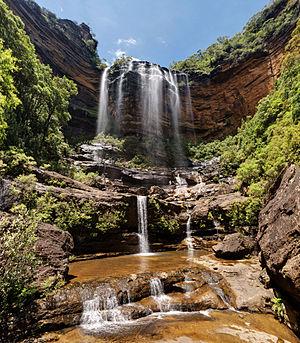
Partie haute des chutes de Wentworth Falls, vues du sentier du National Pass dans Jamison Valley, dans les Montagnes Bleues, en Australie.
Cette page est une liste des chutes d'eau d'Australie.